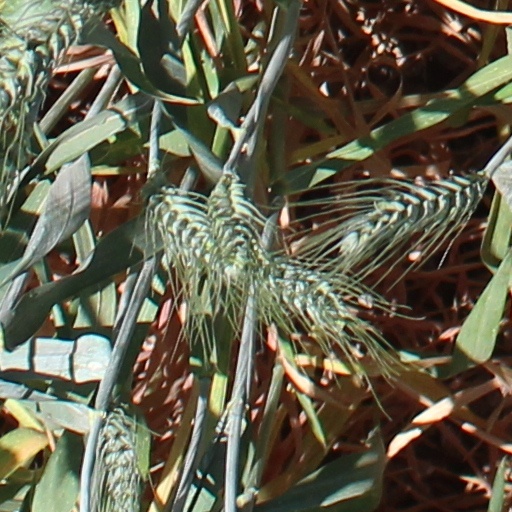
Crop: wheat